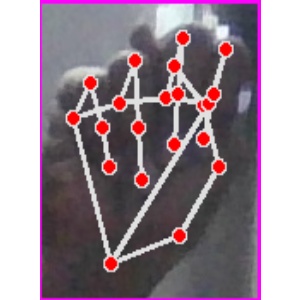
अक्षर: न